Henry II of England

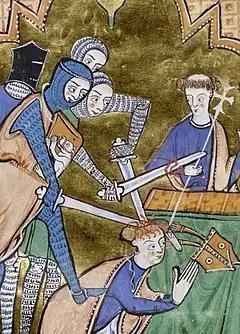
13th-century depiction of the death of Thomas Becket

One of the major international events surrounding Henry during the 1160s was the Becket controversy. When the Archbishop of Canterbury, Theobald of Bec, died in 1161 Henry saw an opportunity to reassert his rights over the Church in England. Henry appointed Thomas Becket, his English Chancellor, as archbishop in 1162. According to the historian Thomas M. Jones, Henry probably believed that Becket, in addition to being an old friend, would be politically weakened within the Church because of his former role as Chancellor, and would therefore have to rely on his support. Both Henry's mother and wife appear to have had doubts about the appointment, but nevertheless, he went ahead. His plan did not achieve the desired result, as Becket promptly changed his lifestyle, abandoned his links to the King, and portrayed himself as a staunch protector of Church rights.